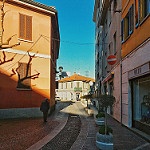
Label: street